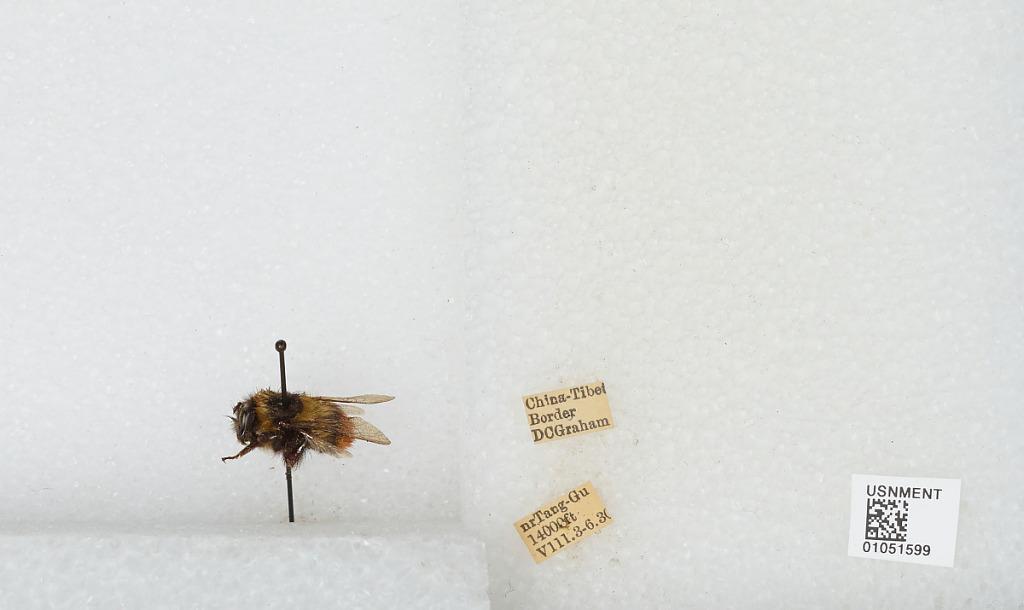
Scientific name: Bombus sp.
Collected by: D. Graham
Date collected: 1930-8-3
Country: China
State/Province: Sichuan
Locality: near Tang-Gu